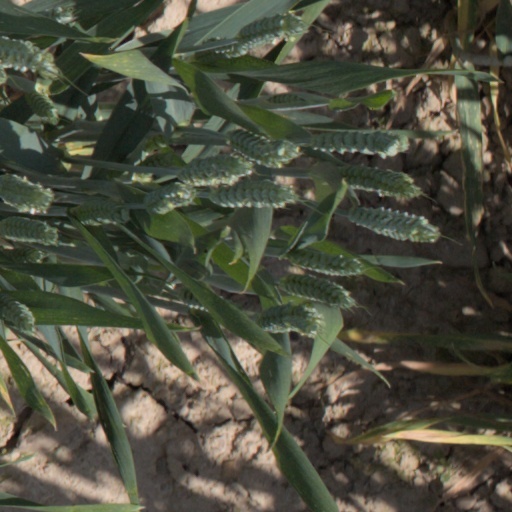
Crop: wheat